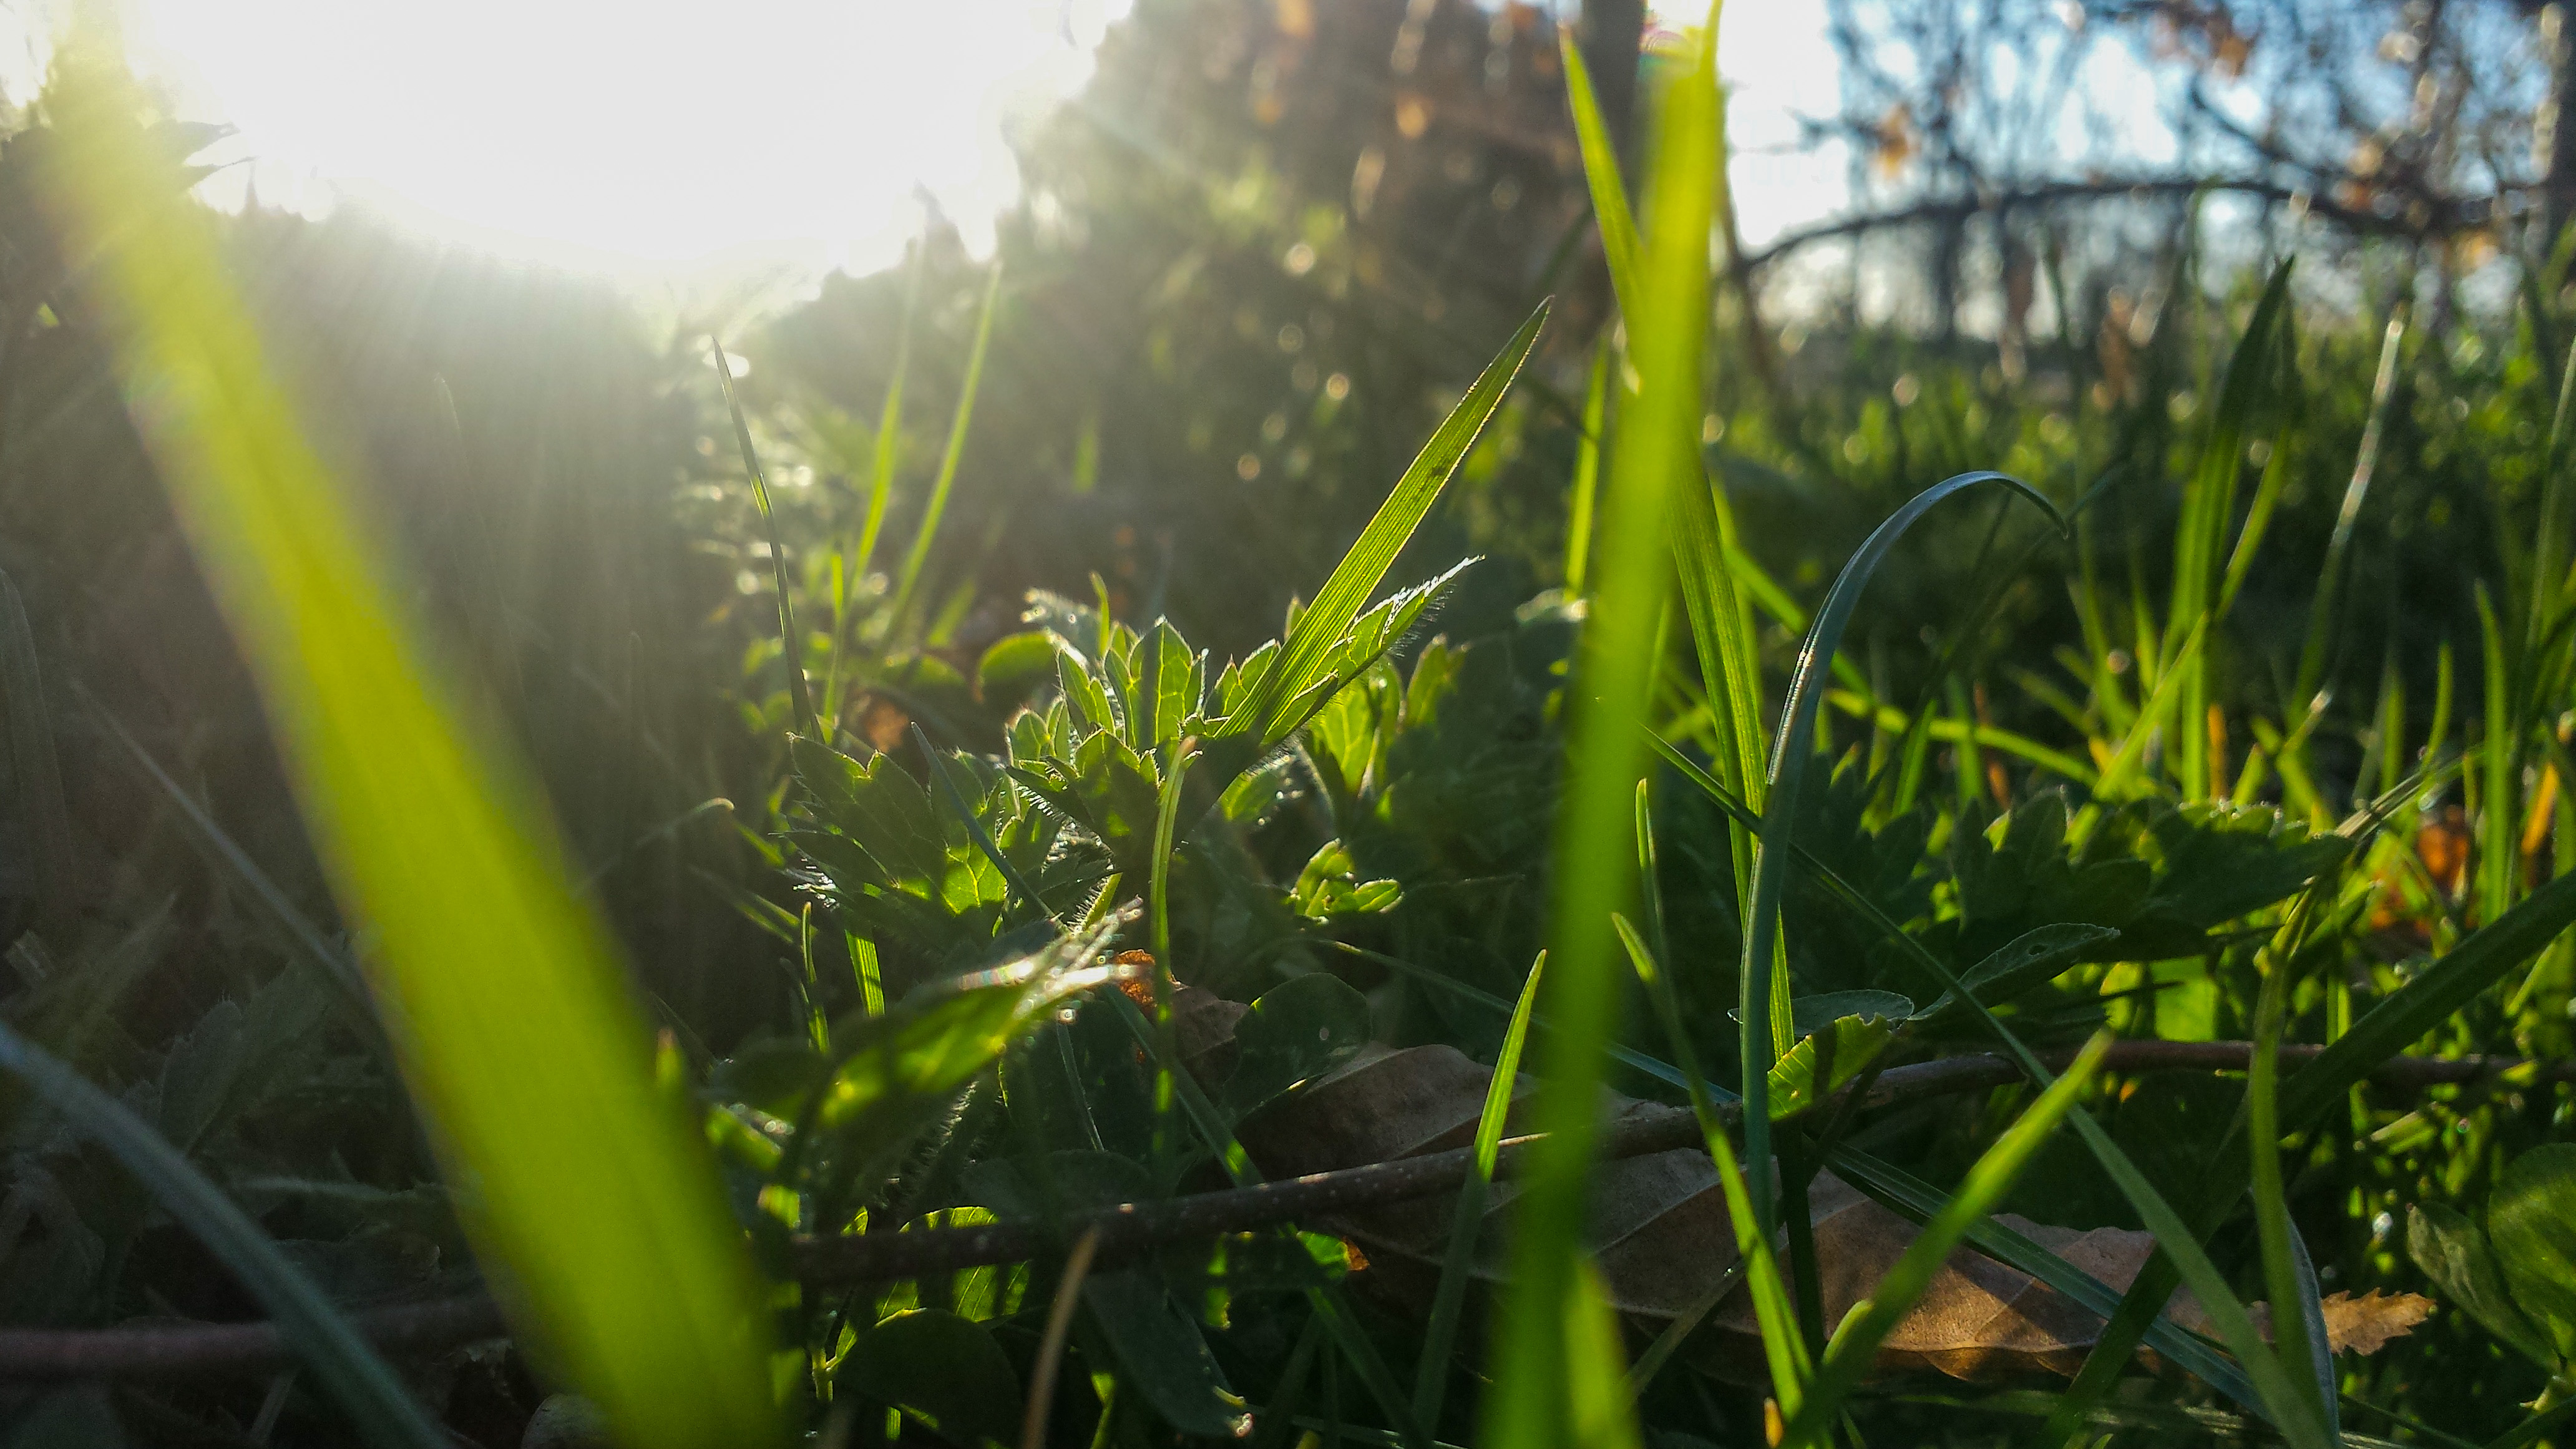
garden, sun, green, vegetation, sunlight, grass, light, terrestrial plant, plant, morning, leaf, grass family, water, plant stem, sky, tree, forest, flower, sedge family